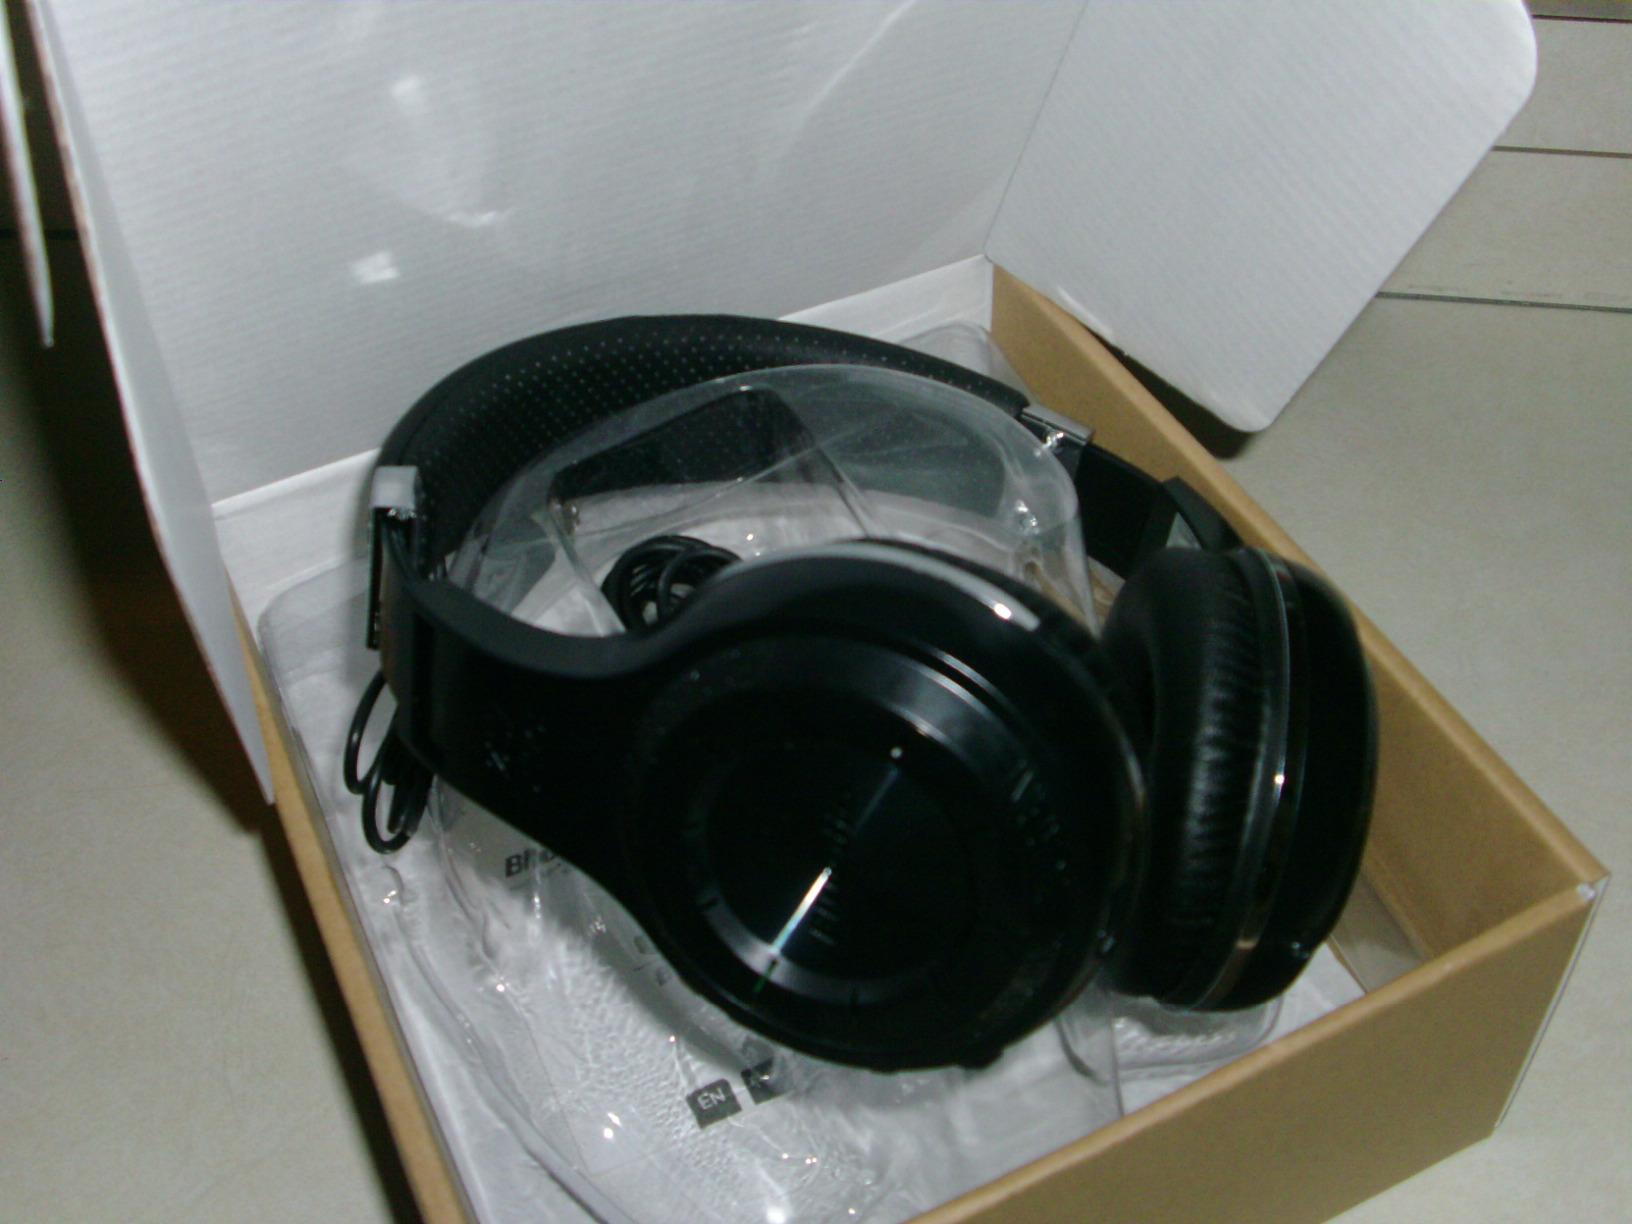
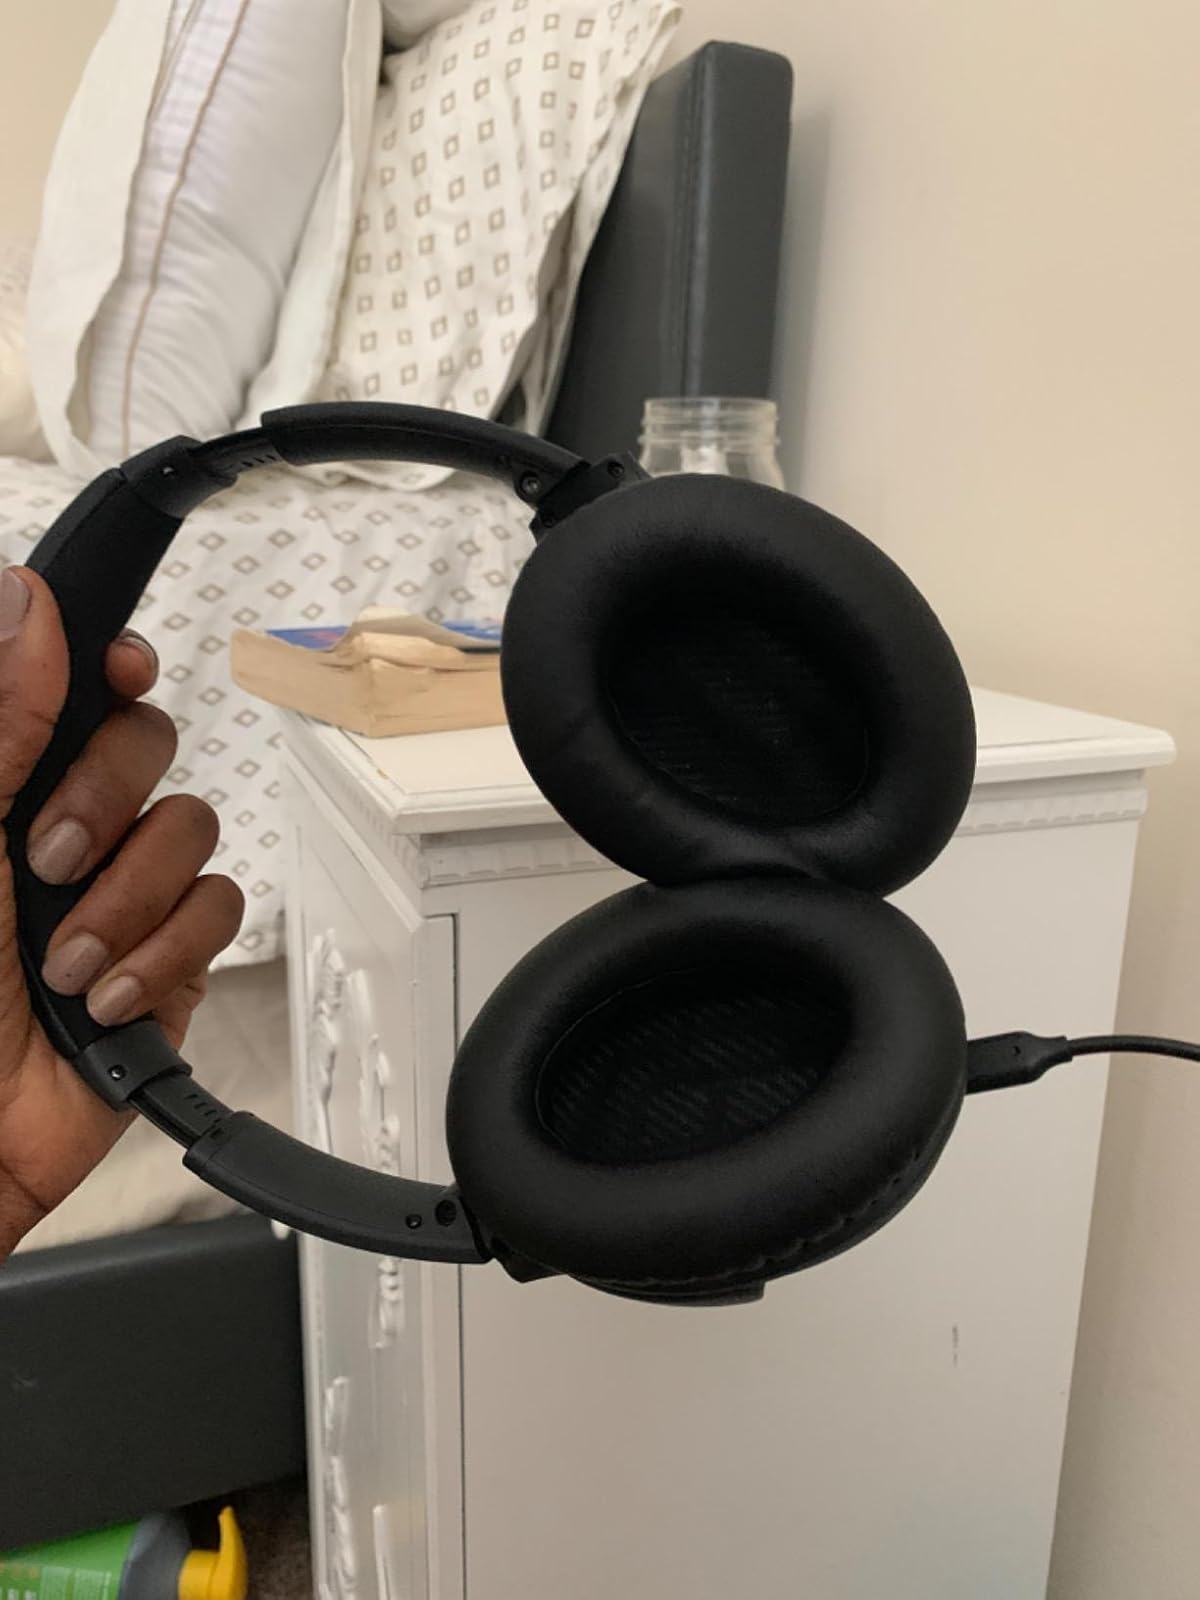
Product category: headphones
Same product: no